Wife guy

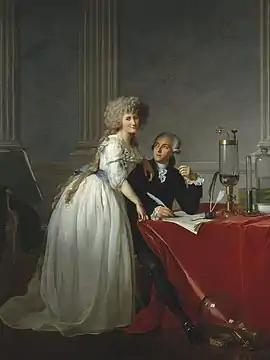
18th-century French chemist Antoine Lavoisier, noted as an early wife guy, with his spouse Marie-Anne

The term was first coined for Internet memes about wives, notably a much-parodied "Email to my girlfriend's husband" circulating in 2016. Robbie Tripp, an American rapper/internet personality whose Instagram post of himself with his wife went viral in 2017, was dubbed the "curvy wife guy" by the media. The concept became more widely known in 2019 following the release of Tripp's debut single and music video "Chubby Sexy", after which several leading U.S. media outlets published articles about the term's effect on internet culture.